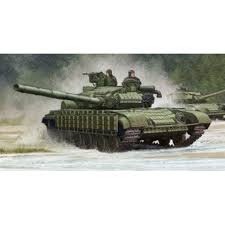
Label: T-64